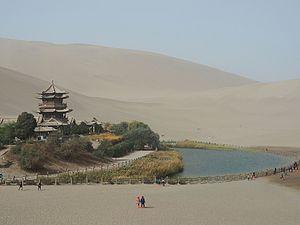
Le Yueyaquan est un lac chinois en forme de croissant de lune situé sur le territoire de la ville de Dunhuang, dans la province du Gansu.